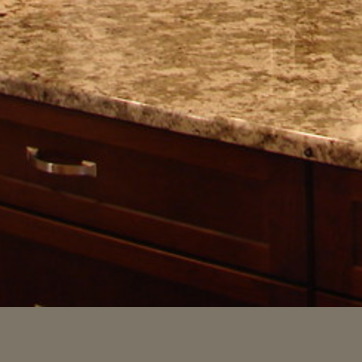
Material: wood